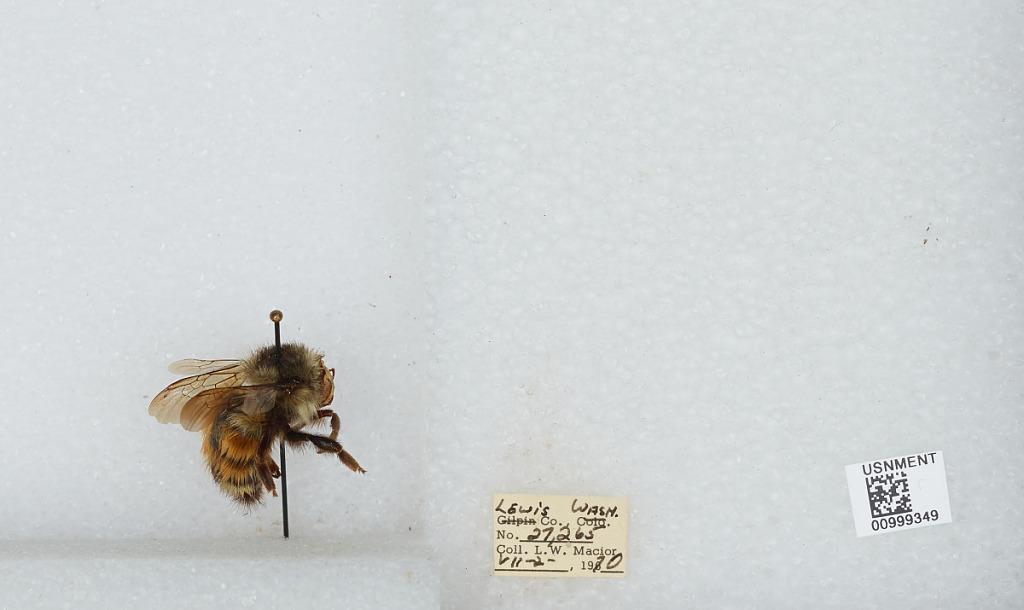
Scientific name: Bombus (Pyrobombus) melanopygus Nylander
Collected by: L. Macior
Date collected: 1970-7-2
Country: United States
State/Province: Washington
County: Lewis
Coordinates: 46.58, -122.4